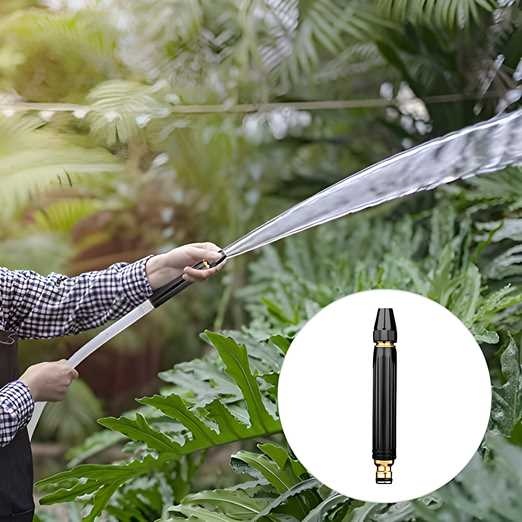
Portable High Pressure Washing Water Nozzle (Black)
Portable High Pressure Washing Water Nozzle (Black) Product Name: Pressurized water pump Package Contains: 1 Piece Of Water Spray Product Dimensions(L x B x H in cm):-17 .5 x 2.8 x 2.8 cm Material: Metal Color: Colour as per availability Combo/Set Of: Pack of 1 Weight: 240
Brand: eg5sku-ap
Category: Home & Garden > Lawn & Garden > Outdoor Power Equipment Accessories > Pressure Washer Accessories > Nozzles